Torres Strait Creole

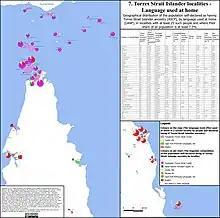
Languages used at home by Torres Strait Islanders in localities with significant share of Torres Strait islander population.

Torres Strait Creole, also known as Torres Strait Pidgin, Brokan/Broken, Cape York Creole, Lockhart Creole, Kriol, Papuan, Broken English, Blaikman, Big Thap, Pizin, and Ailan Tok, is an English-based creole language (a variety of Pidgin English) spoken on several Torres Strait Islands of Queensland, Australia; Northern Cape York; and south-western coastal Papua New Guinea (PNG).